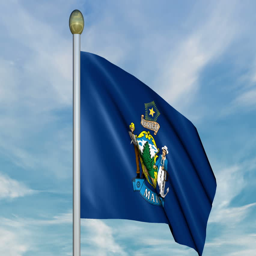
looping animated flag on a pole